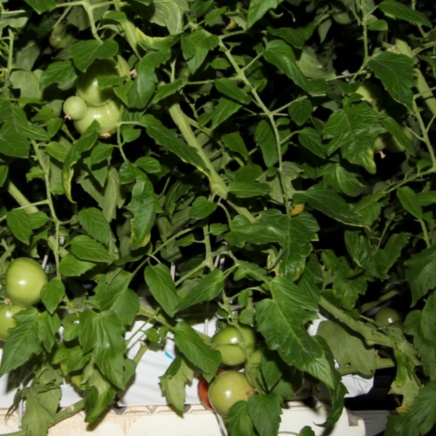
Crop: tomato